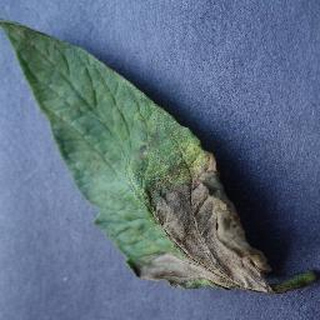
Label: tomato_late_blight